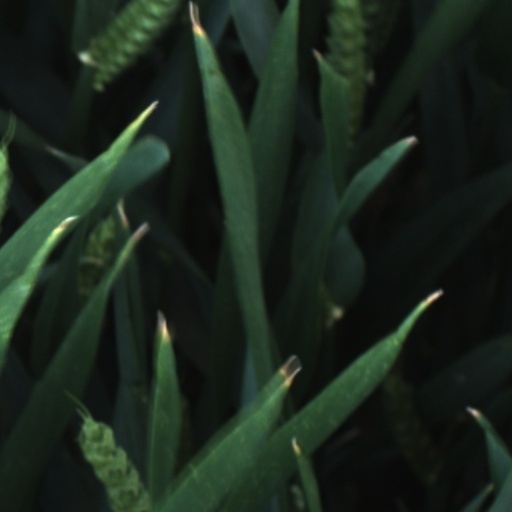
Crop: wheat